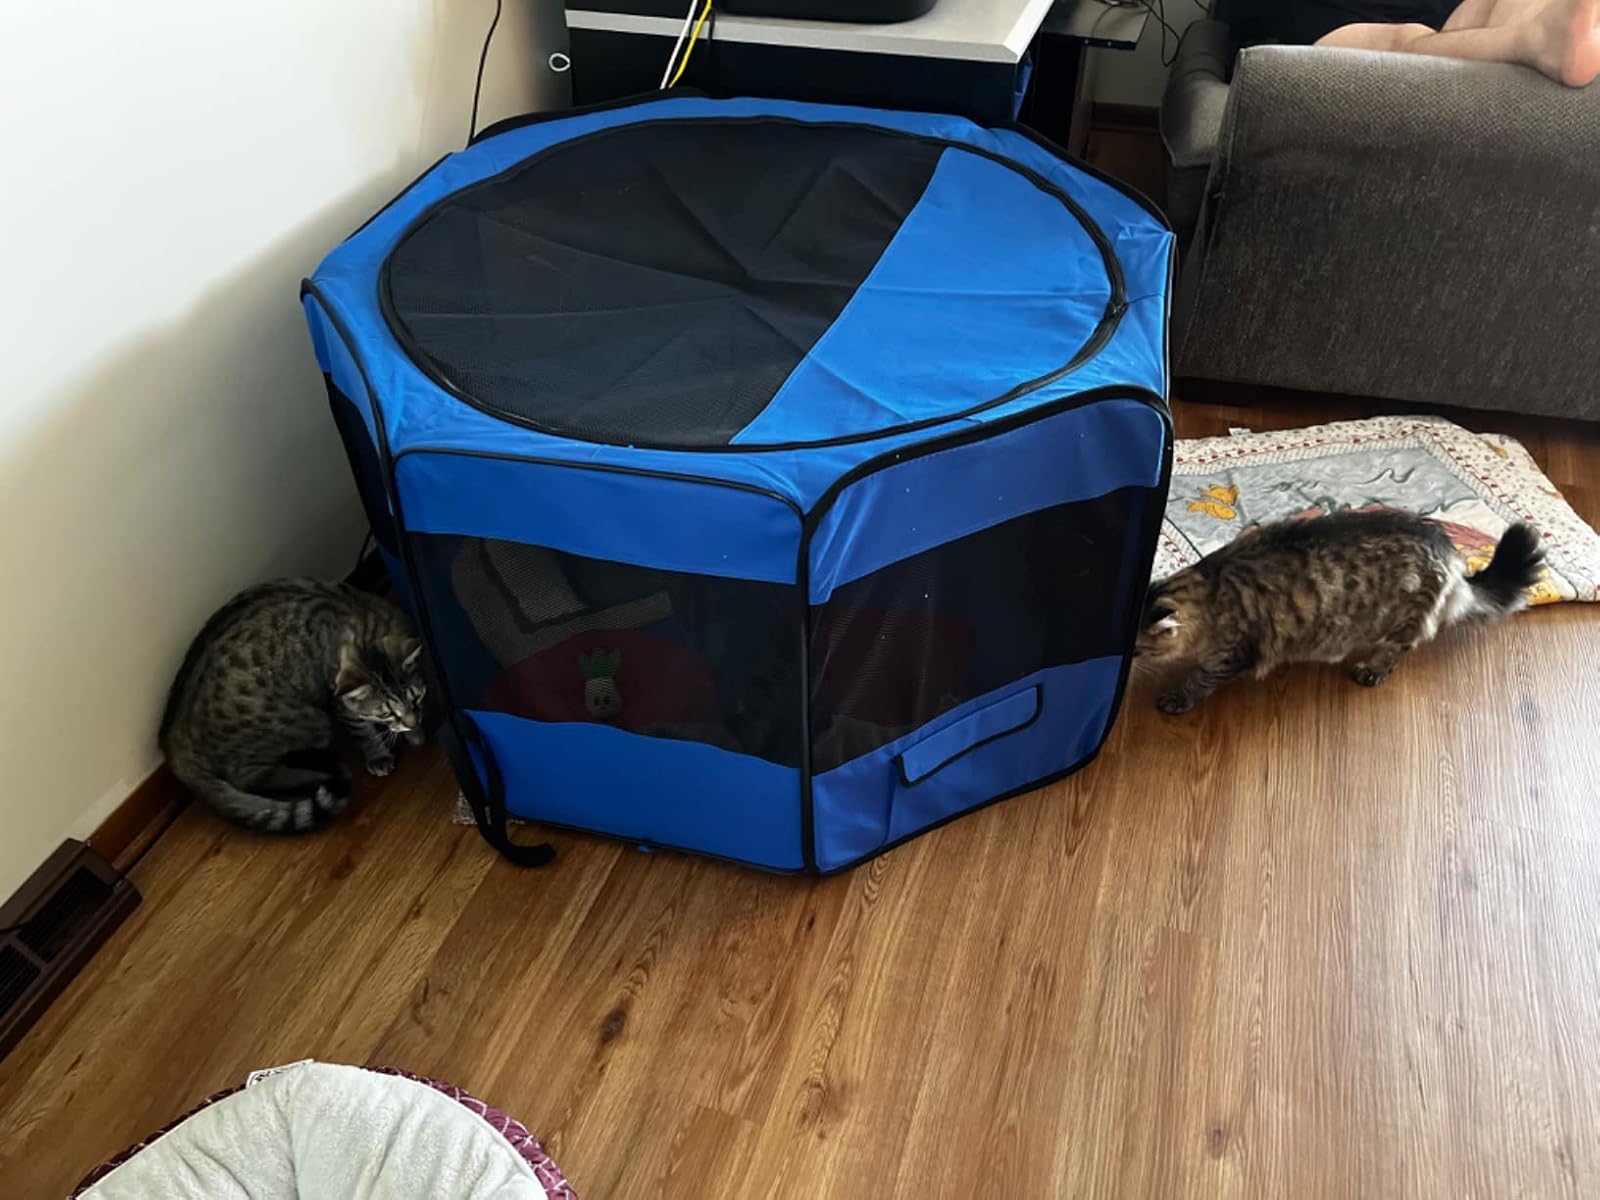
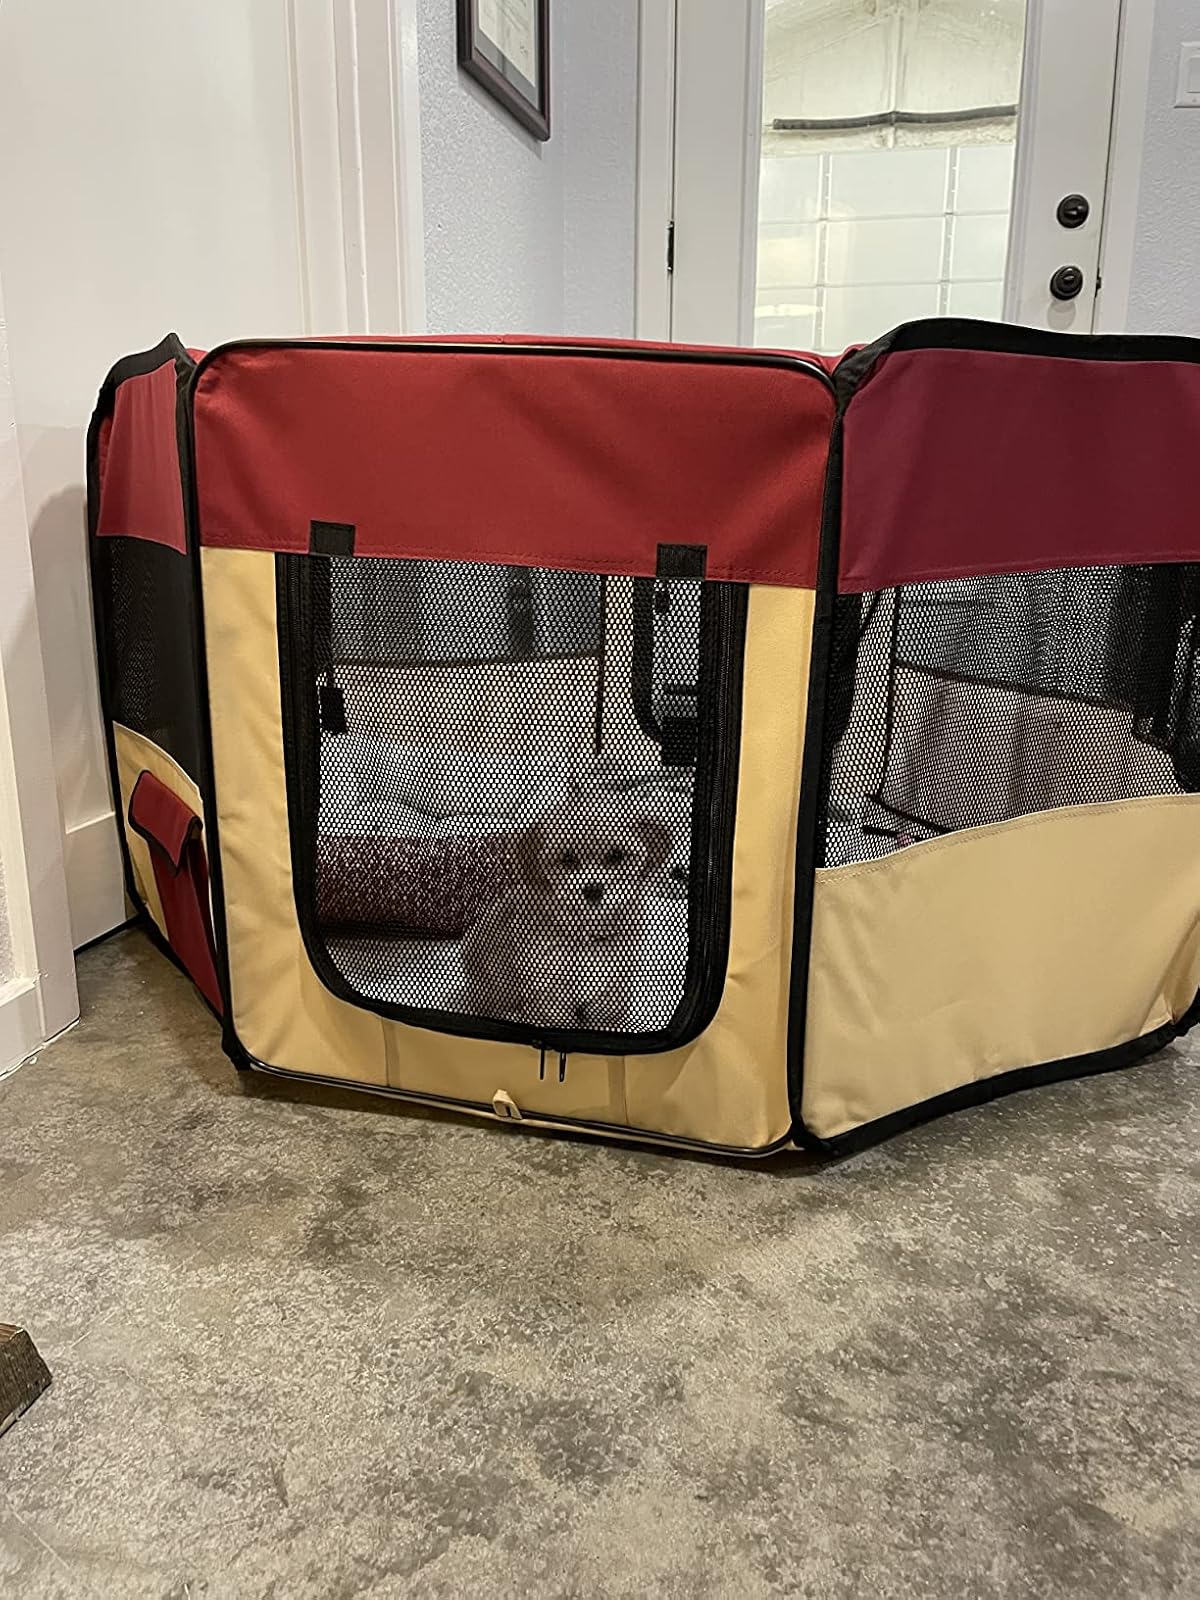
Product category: items_kennel
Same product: no